Round steak

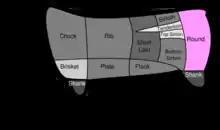
American beef cuts

A round steak is a beef steak from the "round", the rear end of the cow. The round is divided into cuts including the eye (of) round, bottom round, and top round, with or without the "round" bone (femur), and may include the knuckle (sirloin tip), depending on how the round is separated from the loin. This is a lean cut and it is moderately tough. Lack of fat and marbling makes round dry out when cooked with dry-heat cooking methods like roasting or grilling. Round steak is commonly marinated when grilled, and prepared with slow moist-heat methods indoors such as braising, to tenderize the meat and maintain moisture. The cut is typically sliced thin for serving, and is popular as jerky.